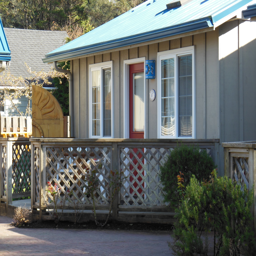
my wee home on the coast this weekend .